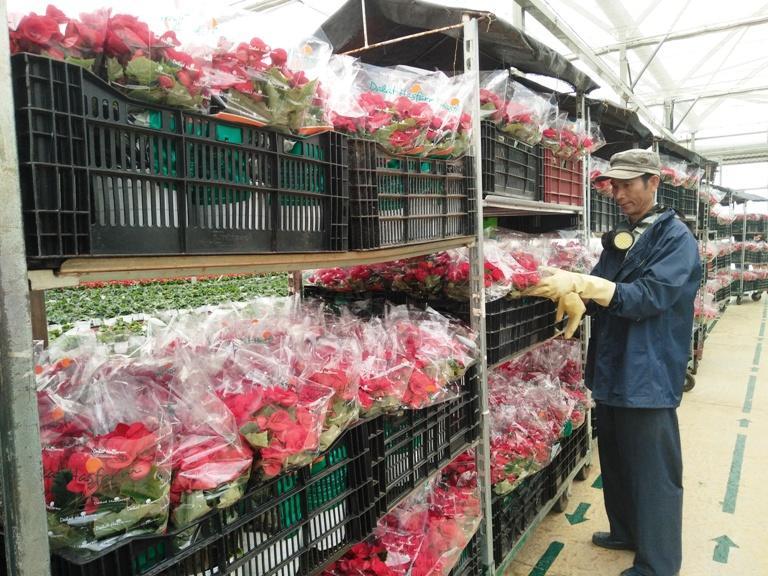
có nhiều túi hoa hồng được đặt trên những chiếc rổ đen trước mặt người đàn ông